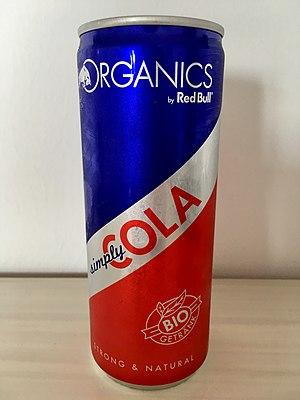
Red Bull Cola est une boisson de la société Red Bull GmbH, qui fabrique également la boisson énergisante Red Bull.